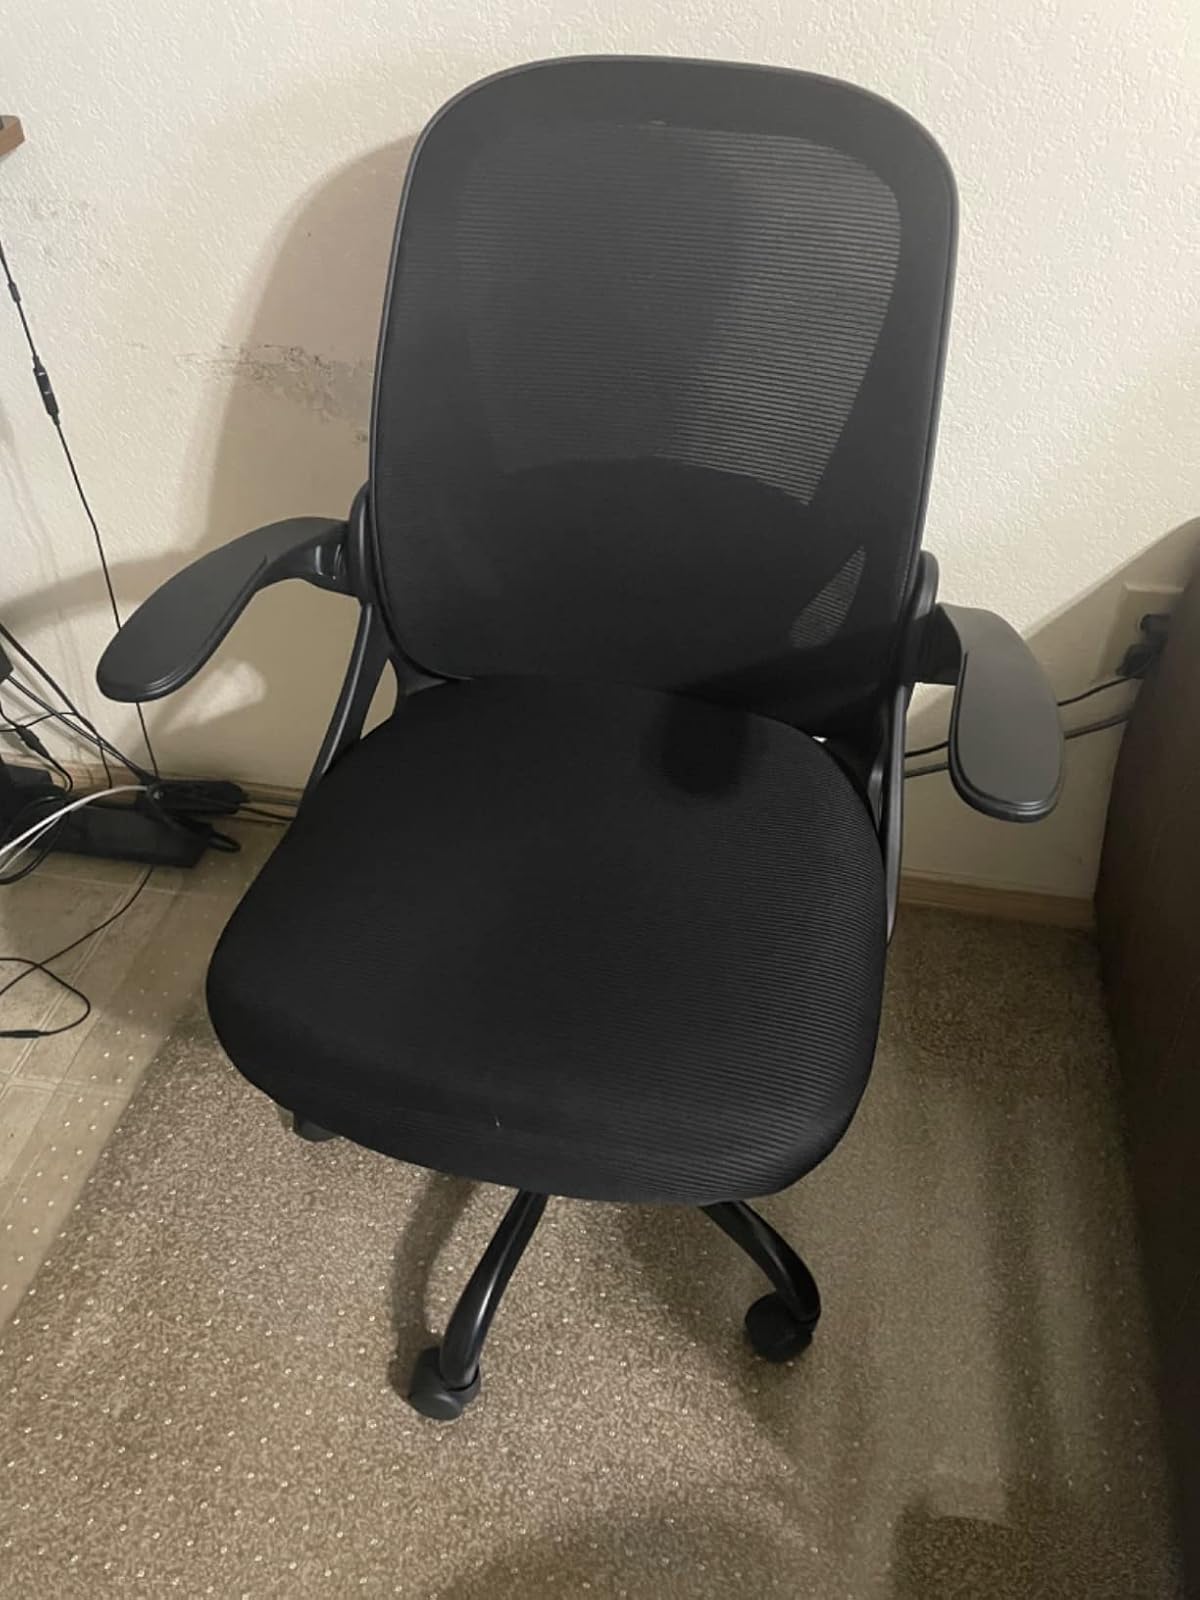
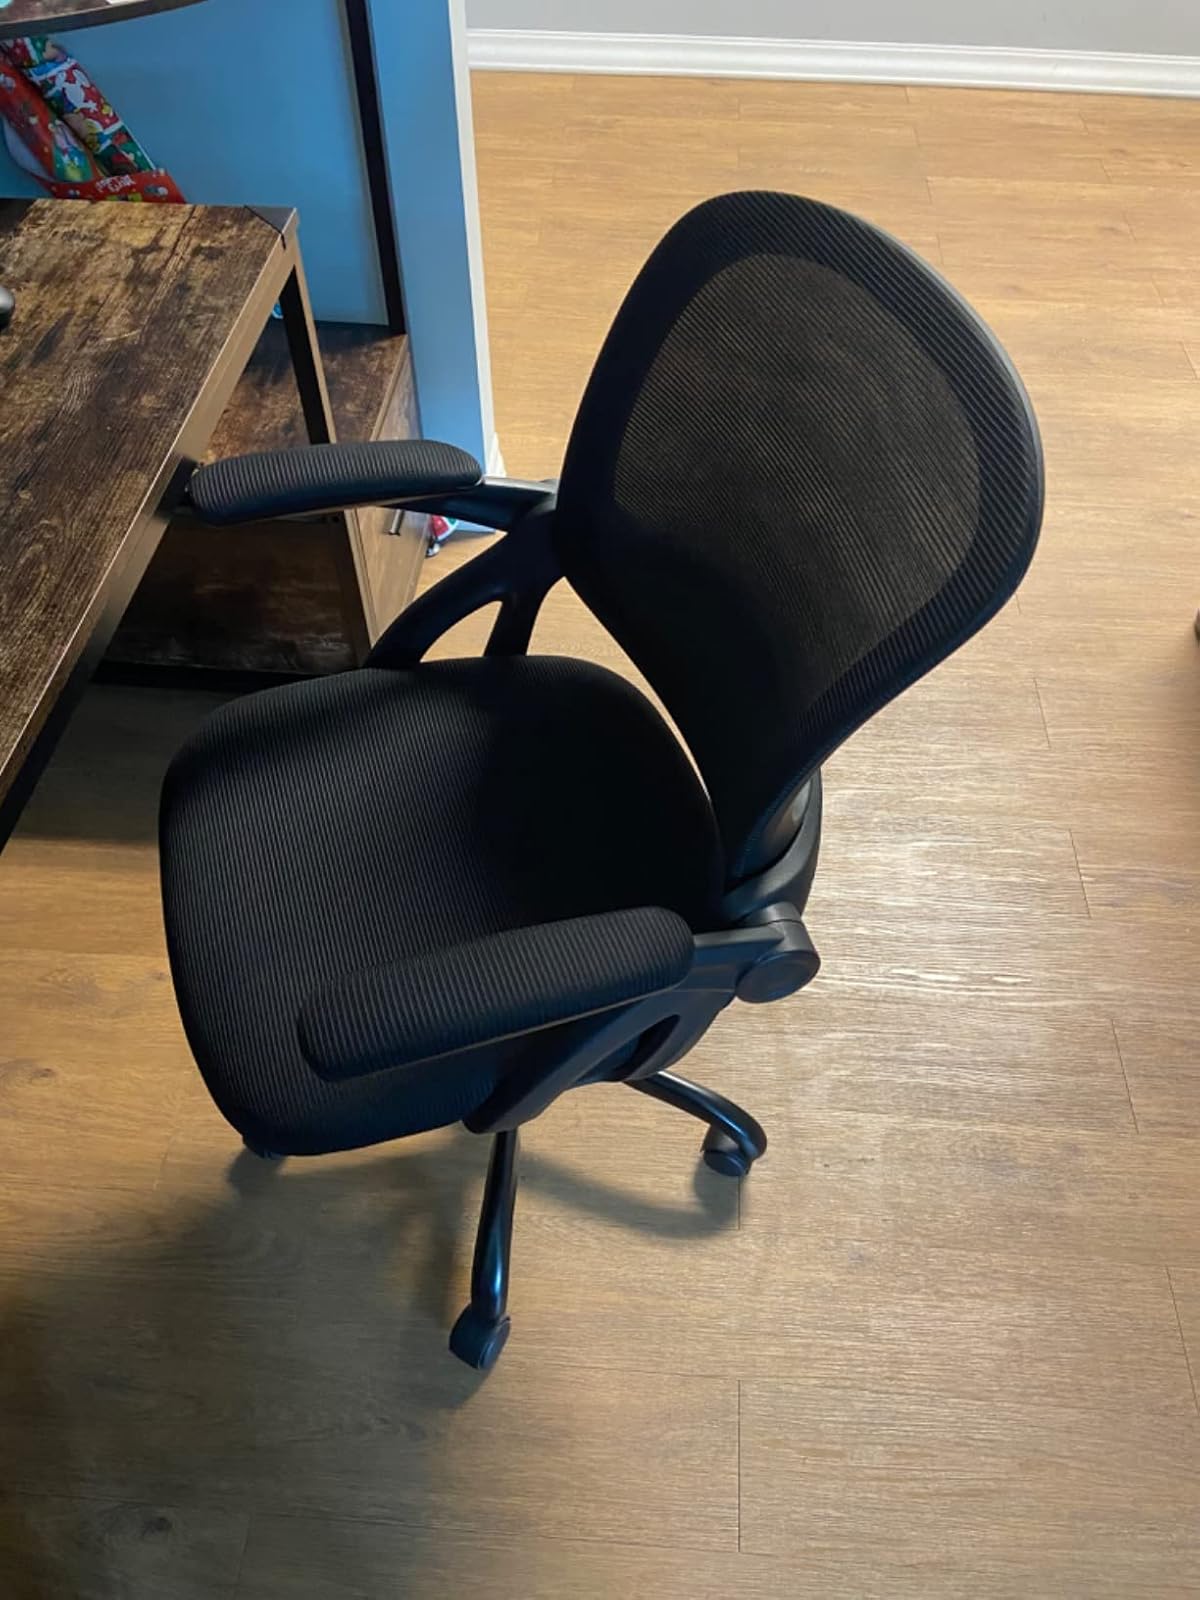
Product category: items_chair
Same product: no